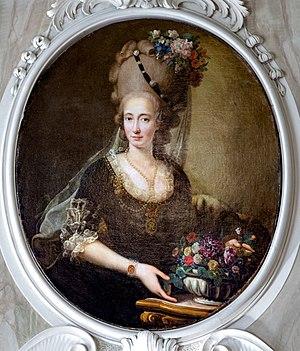
Paolo Renier, né le 21 novembre 1710 et mort le 13 février 1789 est le 119ᵉ doge de Venise élu en 1779.
Ca' Rezzonico est un palais situé à Venise, sur le Grand Canal.